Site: brandenburg
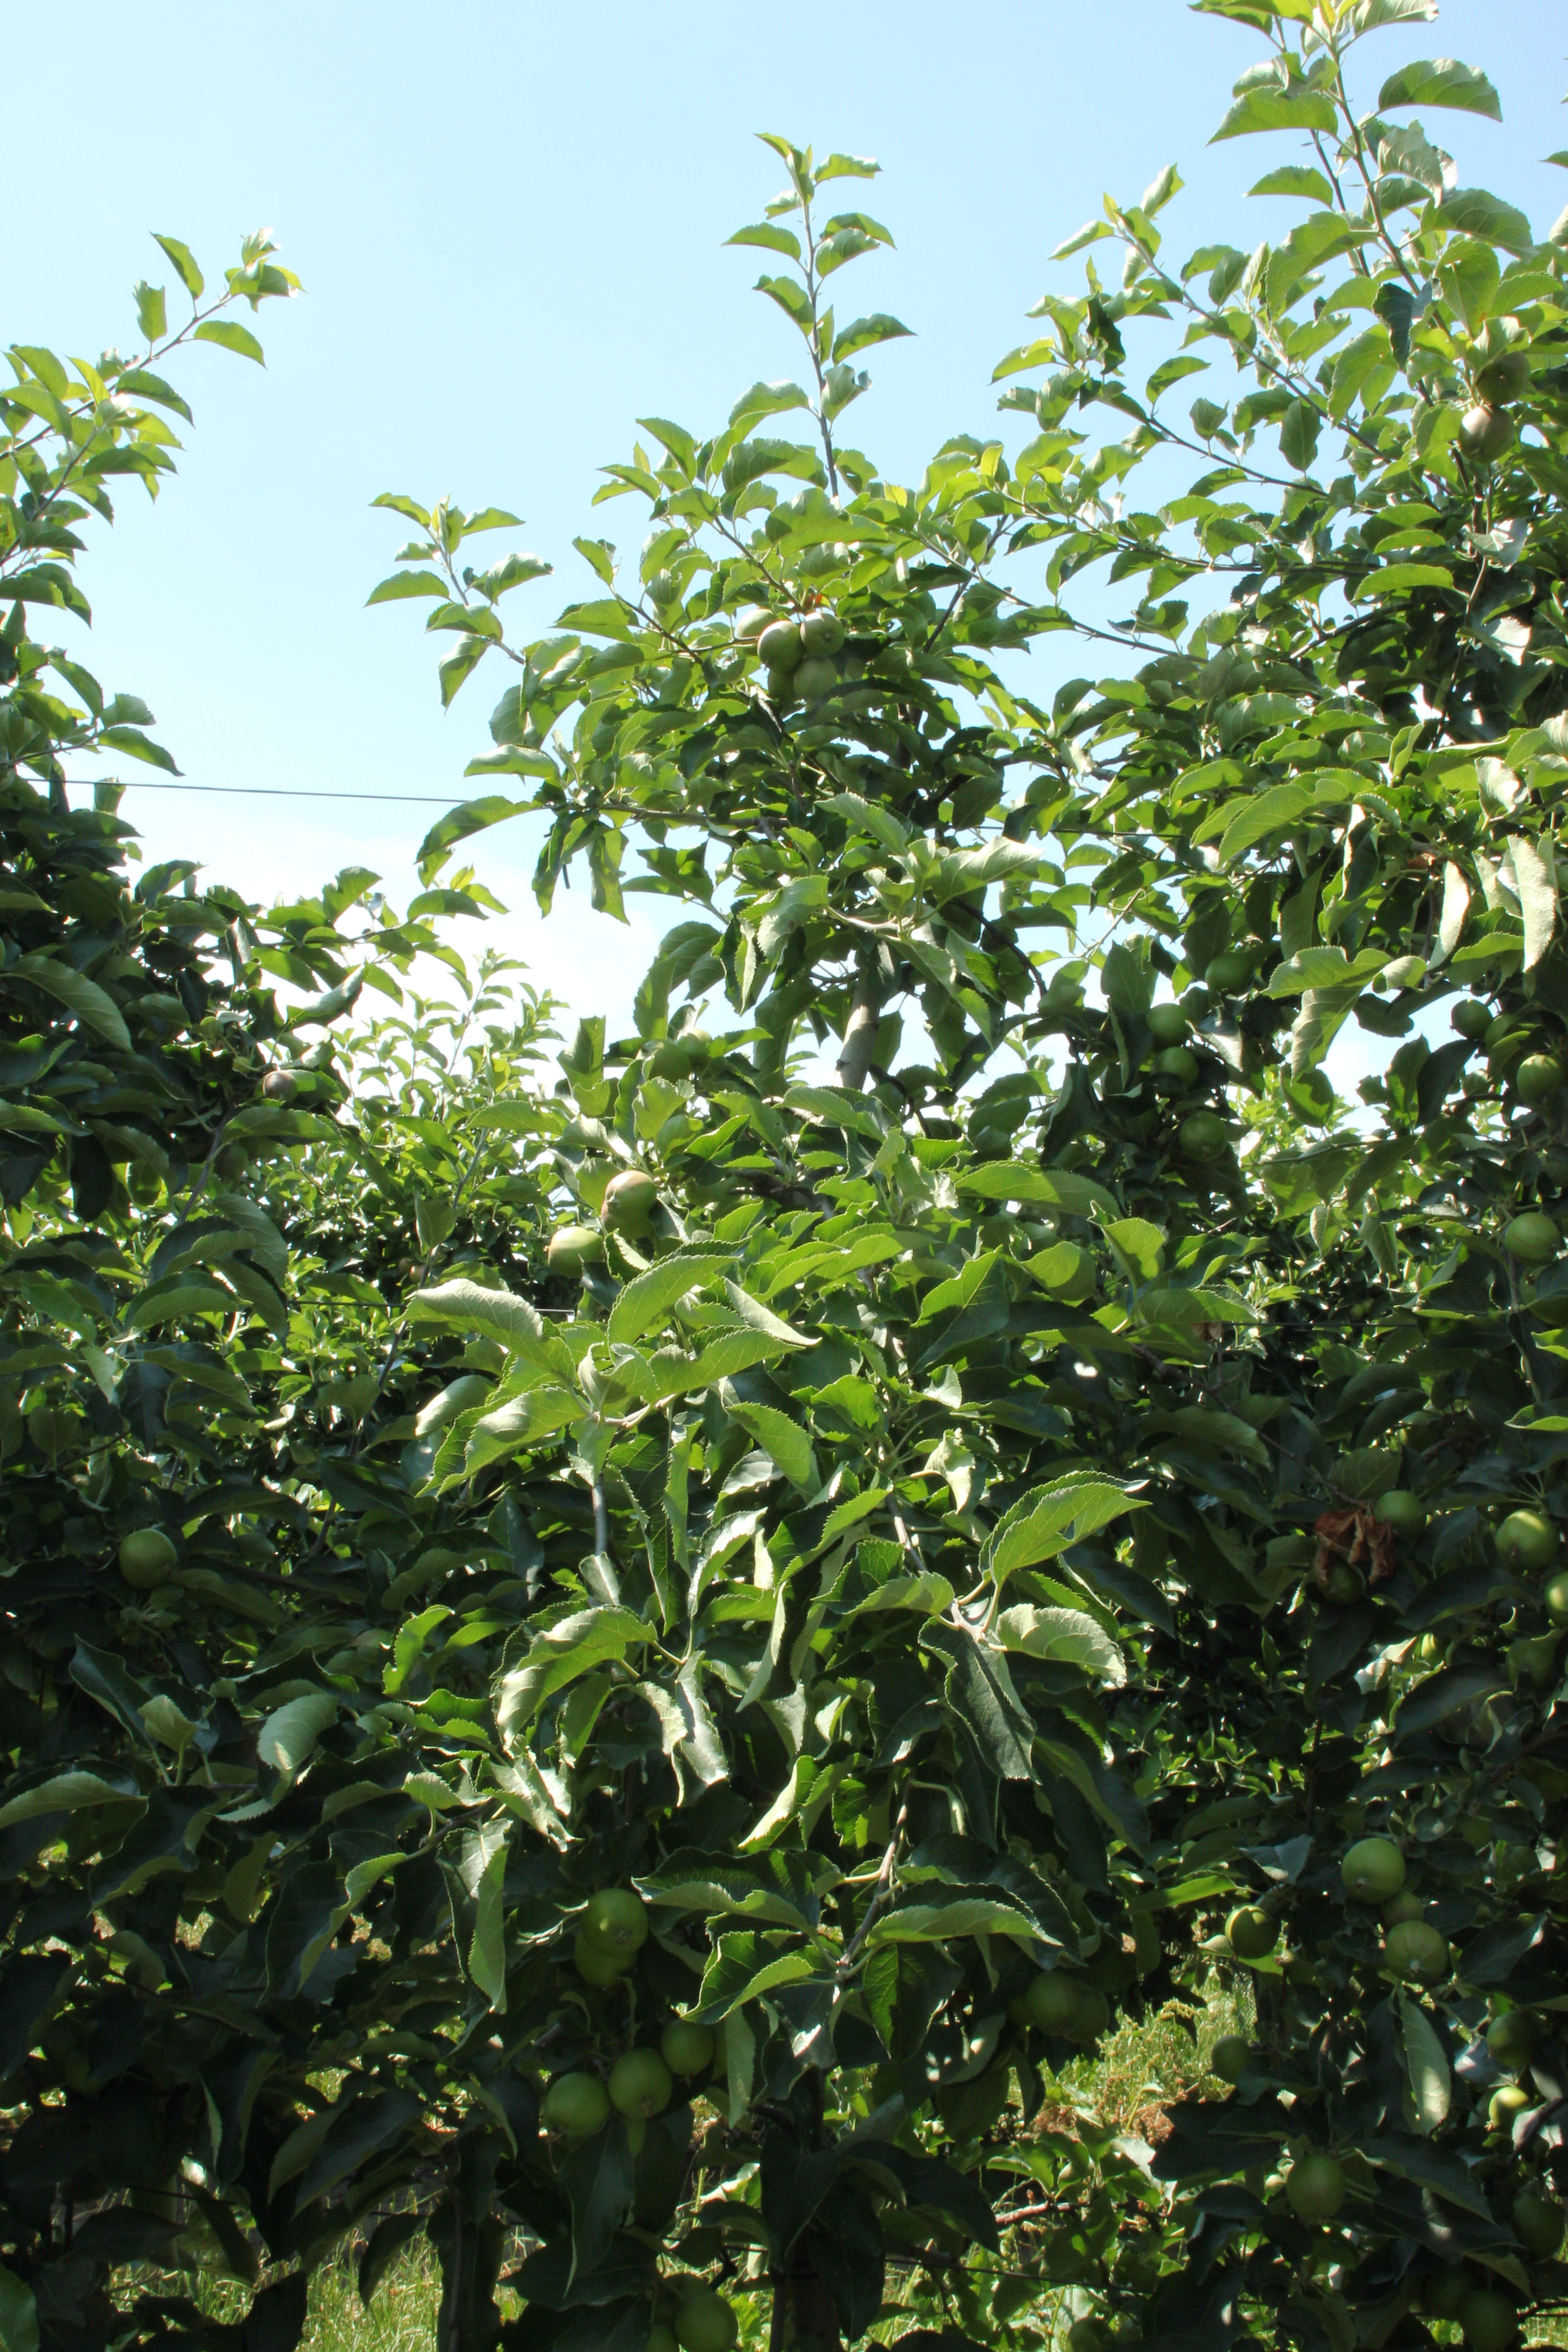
Growth stage (BBCH 74): Development of fruit